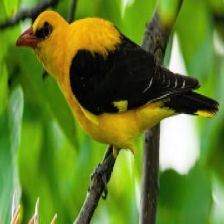
Species: EURASIAN GOLDEN ORIOLE
Scientific name: ORIOLUS ORIOLUS